Mike Schloesser

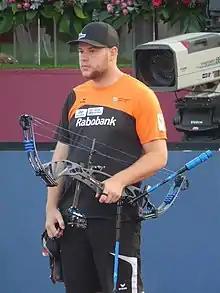
Schloesser at the 2019 World Cup Final

Mike Schloesser (born 15 january 1994 in Heerlen, Netherlands) is a compound archer from the Netherlands. In 2015, he was the first person to hit a perfect 600/600, hence his nickname "Mister Perfect". In December 2023 he surpassed Sara López as the longest-tenured world number one. Both had been in the top three since the beginning of the 2015 season. Schloesser had been holding the number one position in the world ranking since 24 May 2021. In March 2024 he broke the record for the longest consecutive days ranked number one.